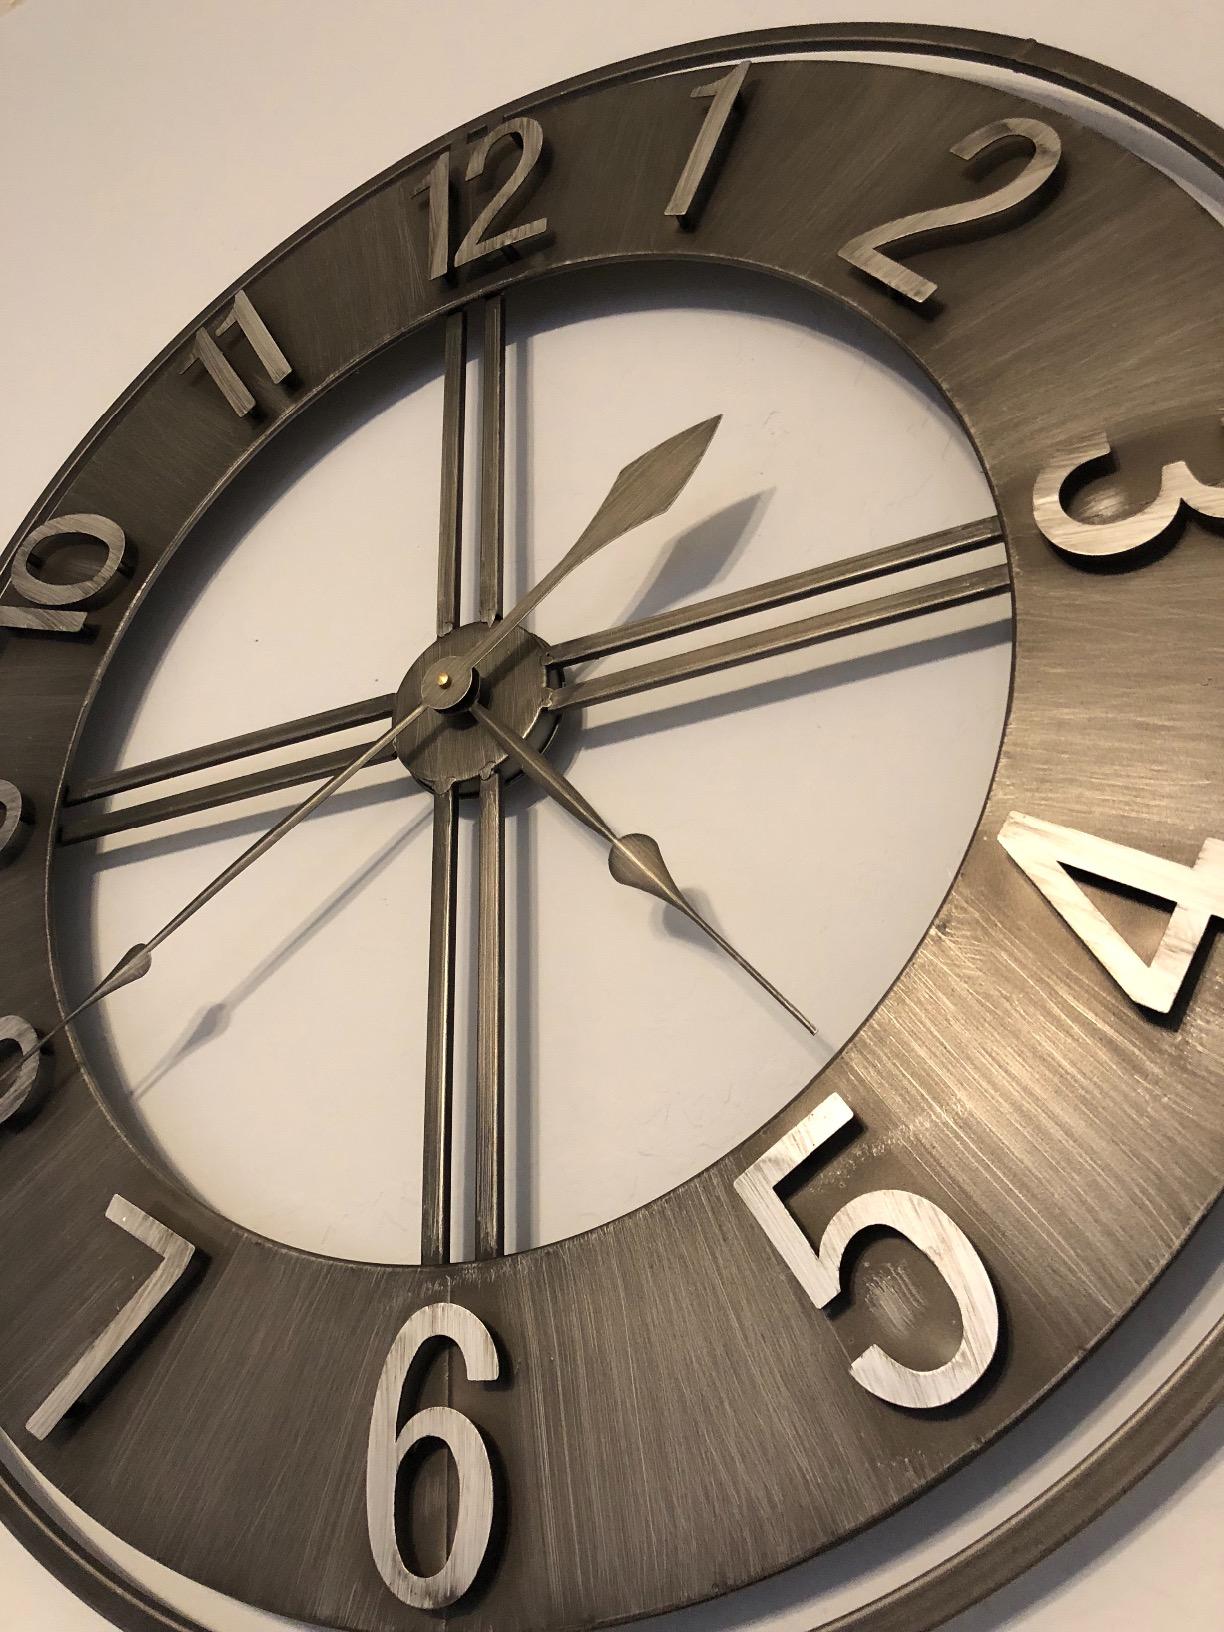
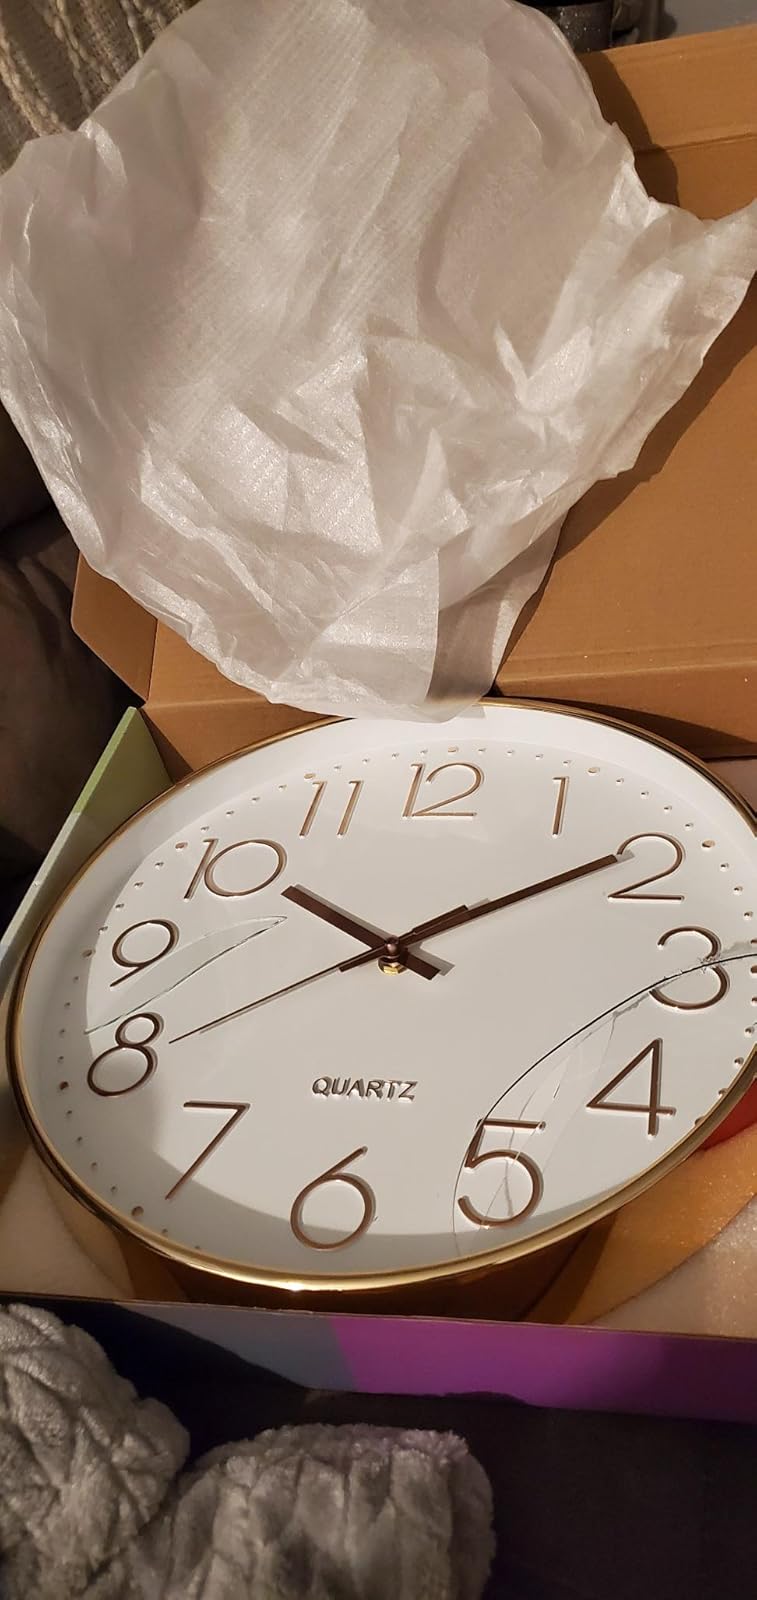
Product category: clock
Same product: no